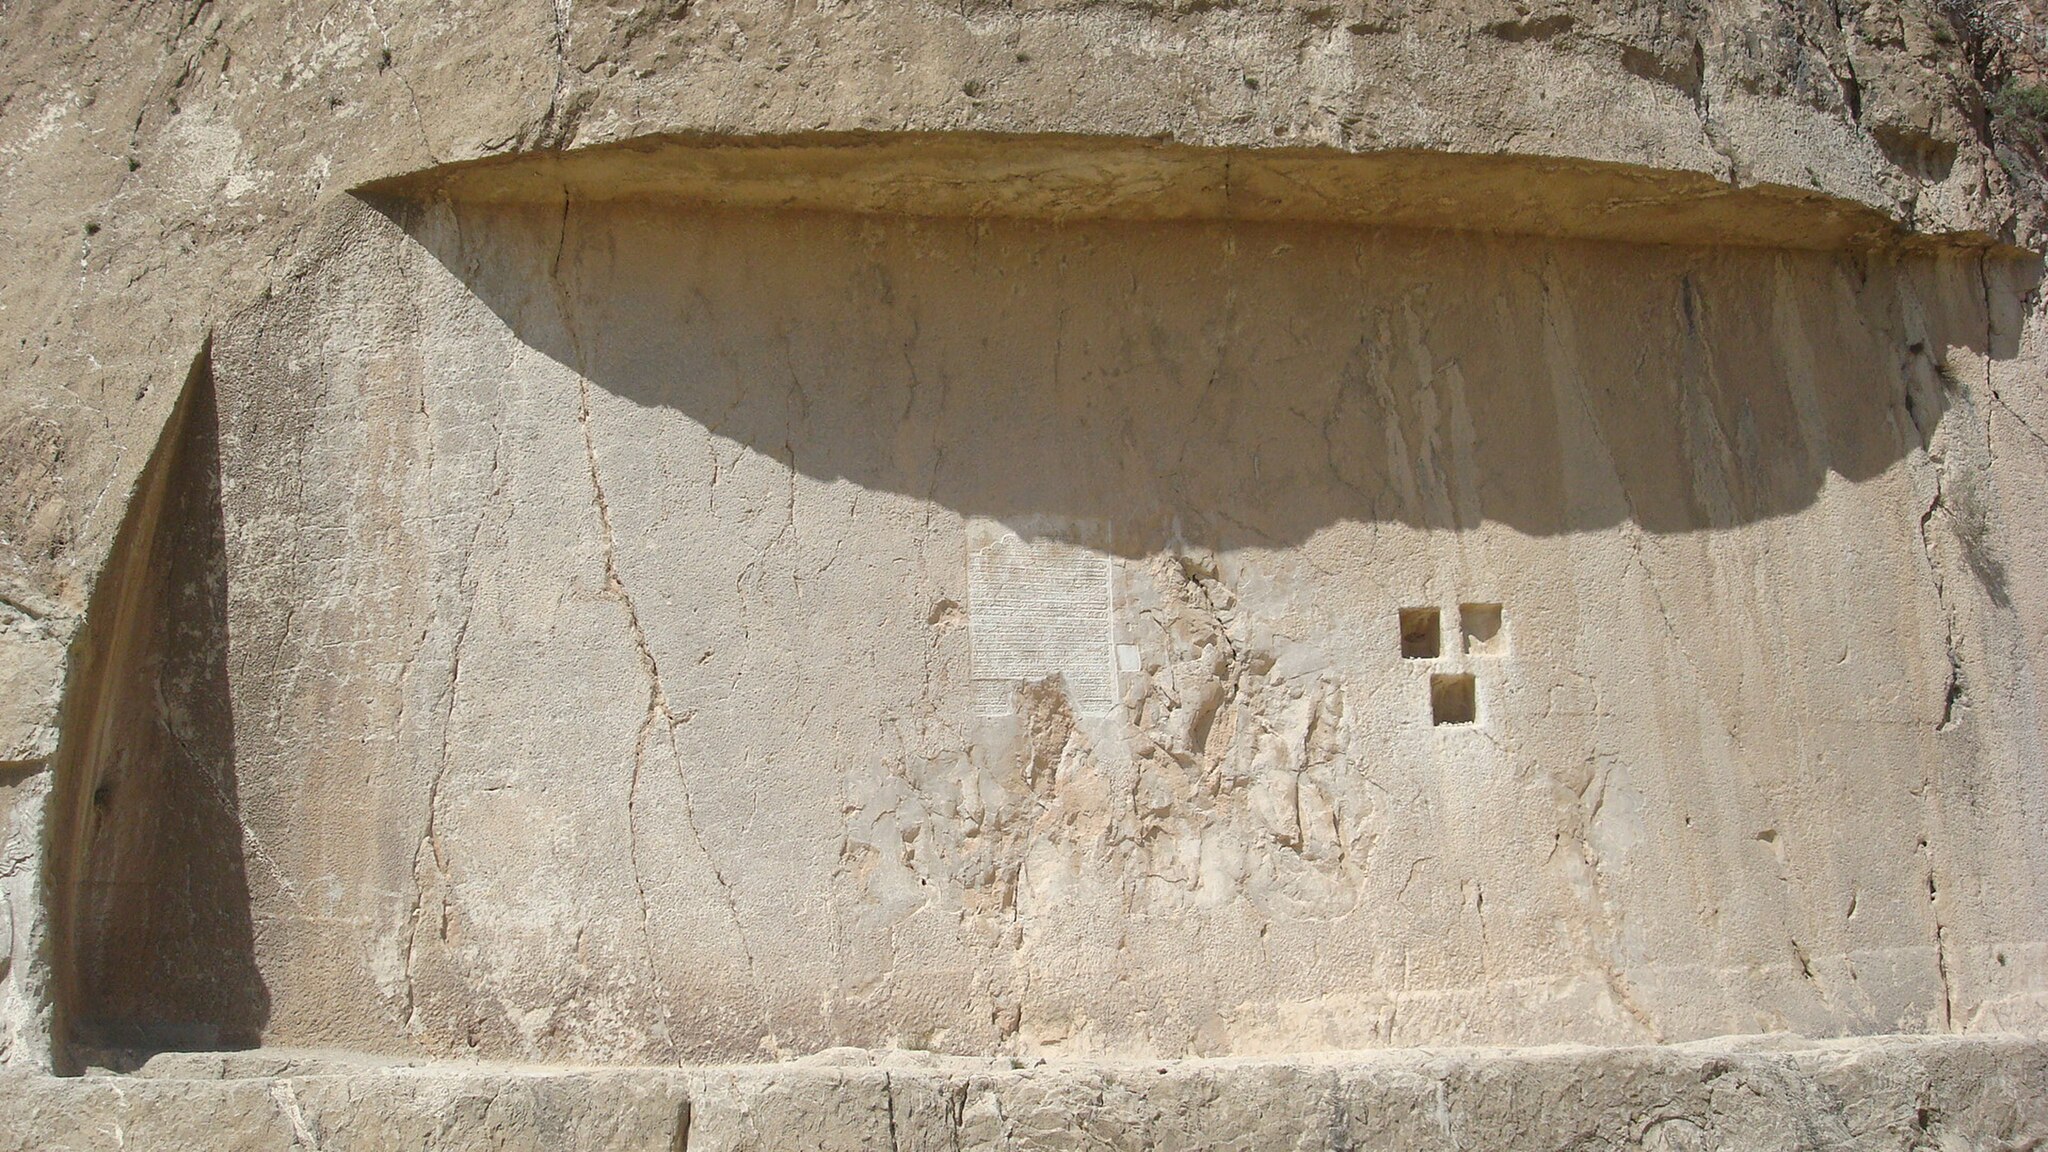
Title: Naqsherostam48
Description: نقش رستم
Date: 2010-03-23
Categories: Taken with Sony DSC-W90, Blank surface in Naqsh-e Rustam, Self-published work, Files with coordinates missing SDC location of creation